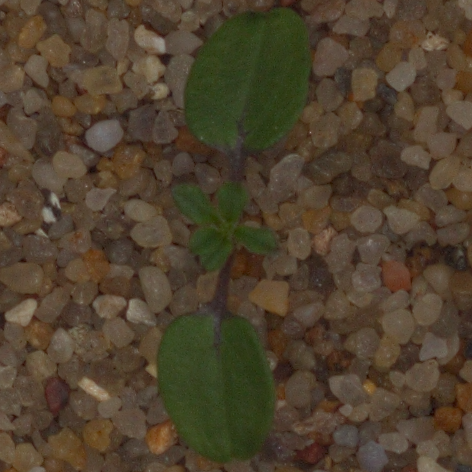
Label: cleavers